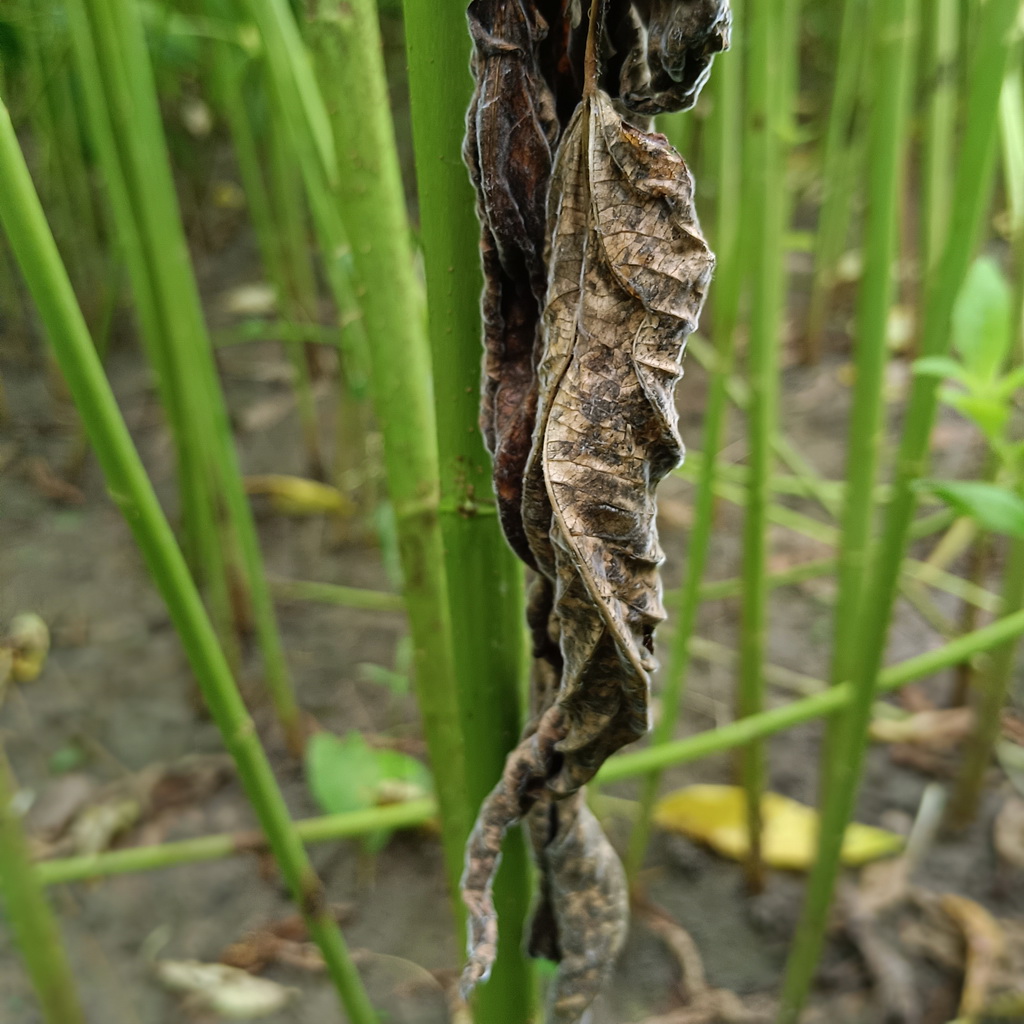
Label: Dieback